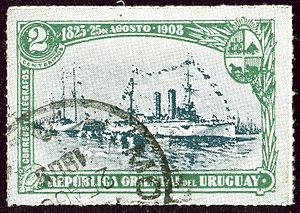
Les Trente-trois Orientaux est le nom que prirent les hommes conduits par Juan Antonio Lavalleja qui commencèrent une insurrection en 1825 en partant de l'actuelle Argentine pour obtenir l'indépendance de la Province orientale, alors sous domination brésilienne.